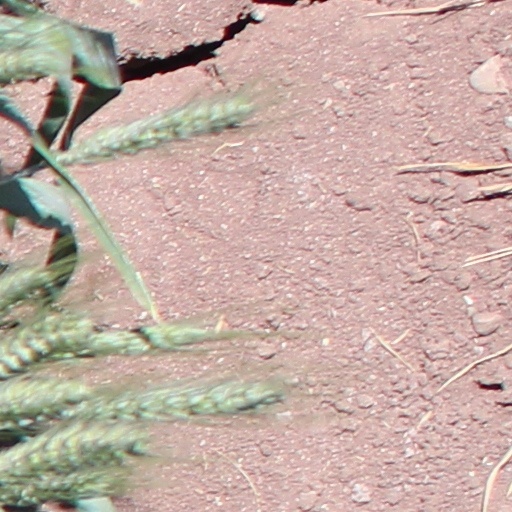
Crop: wheat